Alexej Barchevitch

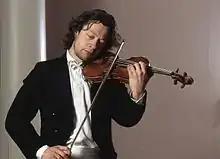

Alexej Barchevitch (born 6 November 1976) is a German violinist and concertmaster of Russian origin.